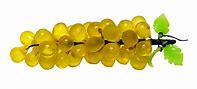
Label: Grapes